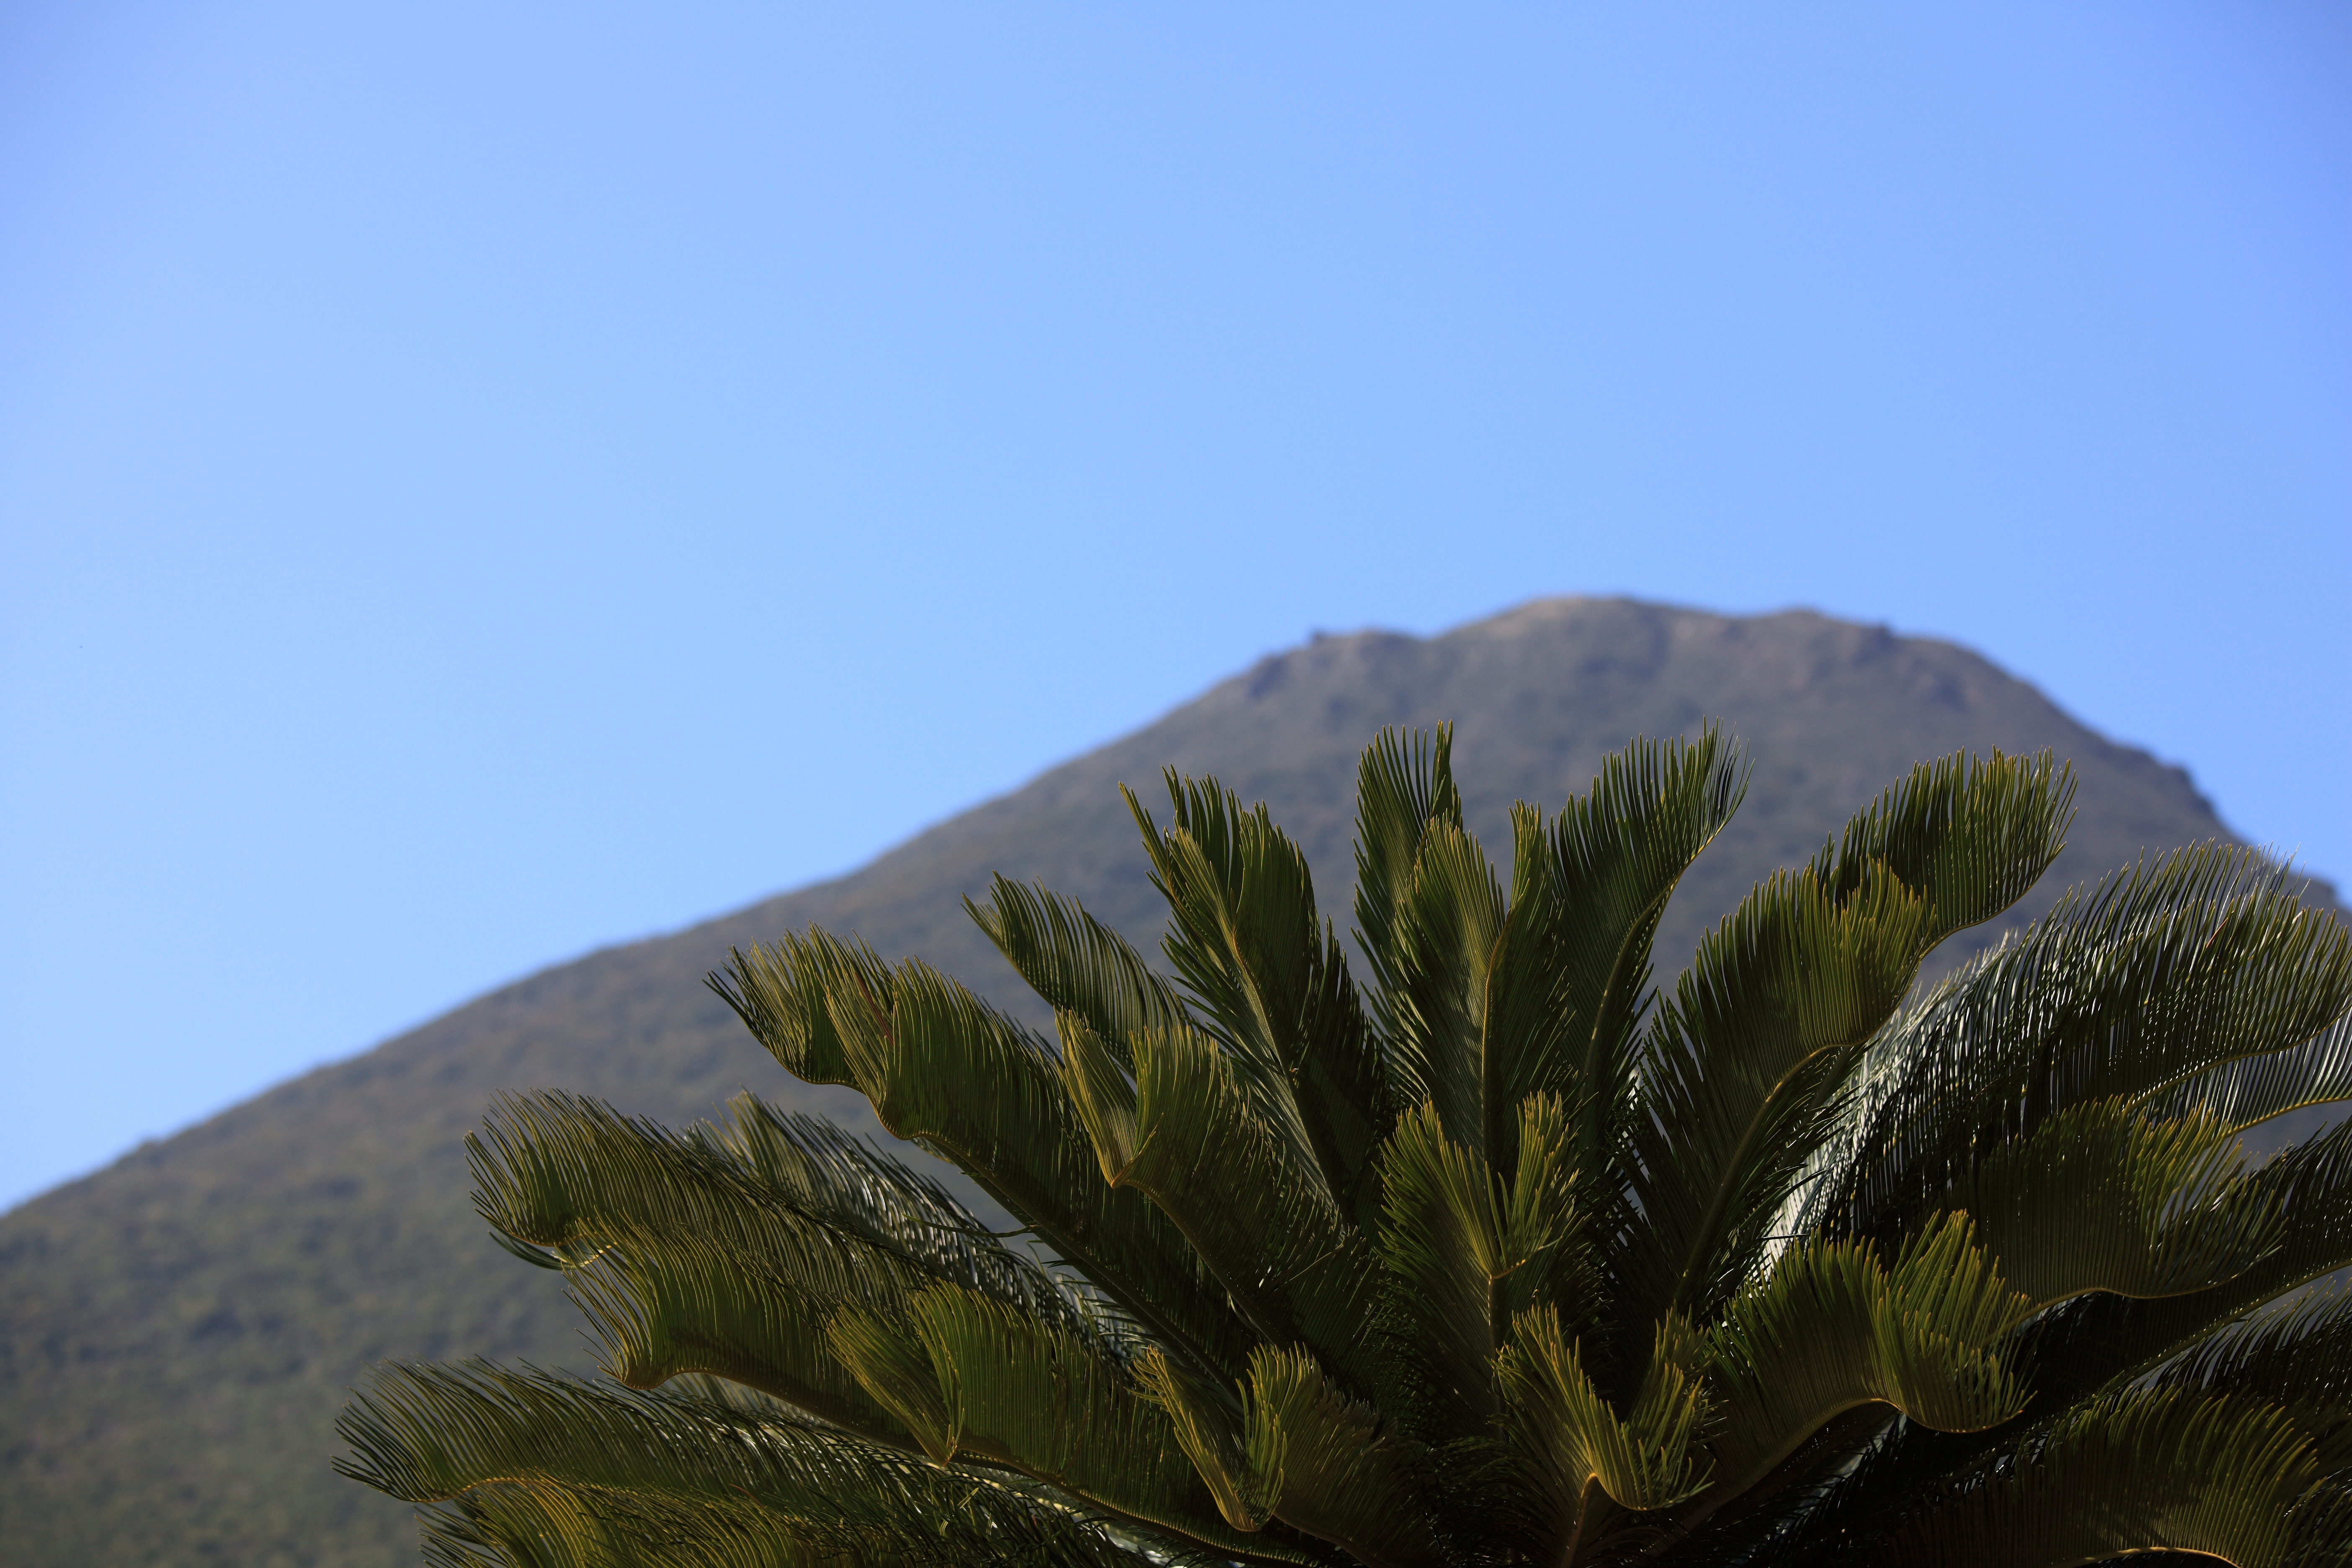
landscape, tree, nature, mountain, plant, sky, leaf, hill, flower, view, green, high, terrain, flora, 5d, hires, markii, ecosystem, hi, res, resolution, 5photosaday, kaimondake, flowering plant, biome, woody plant, land plant, arecales